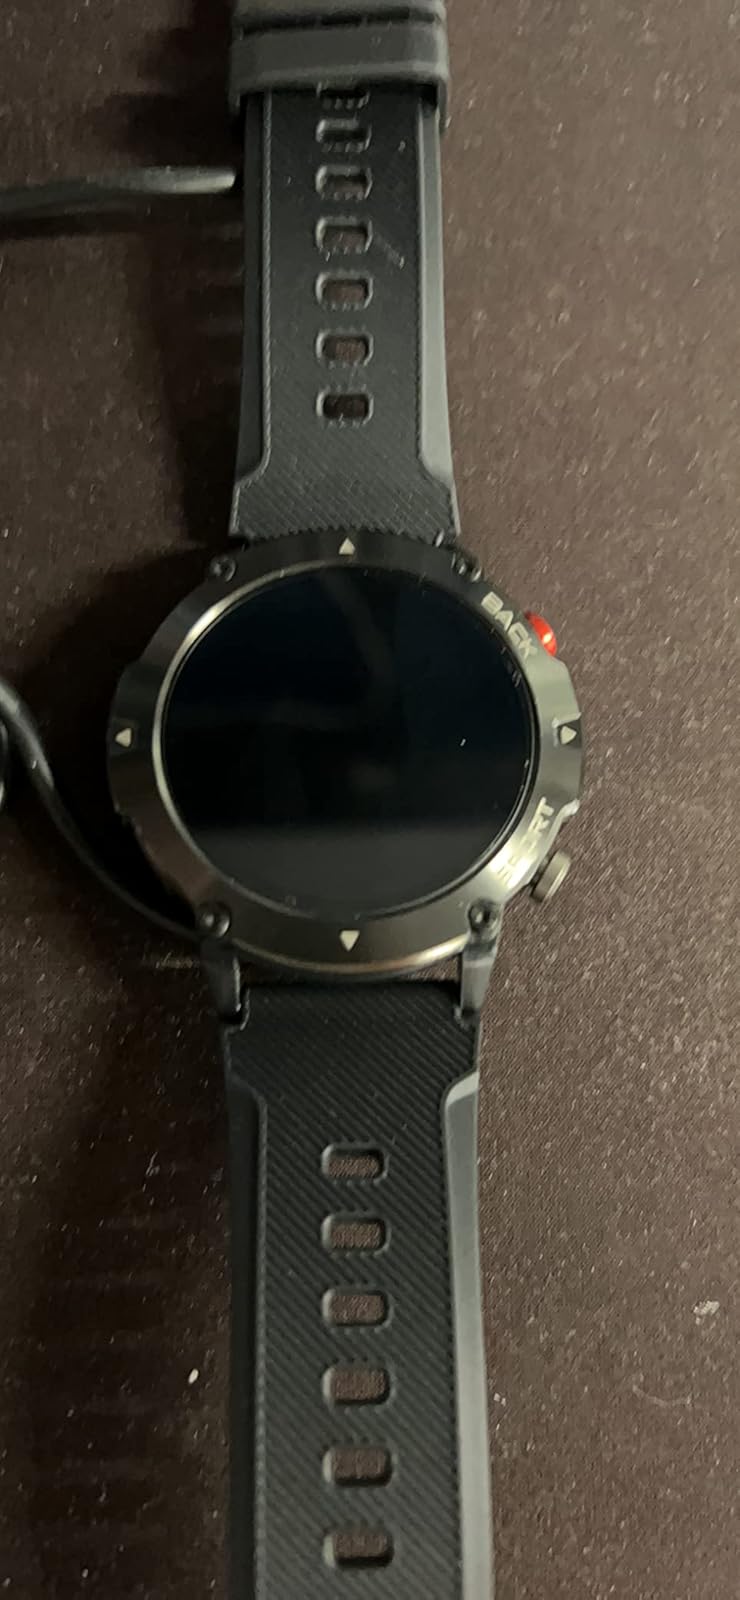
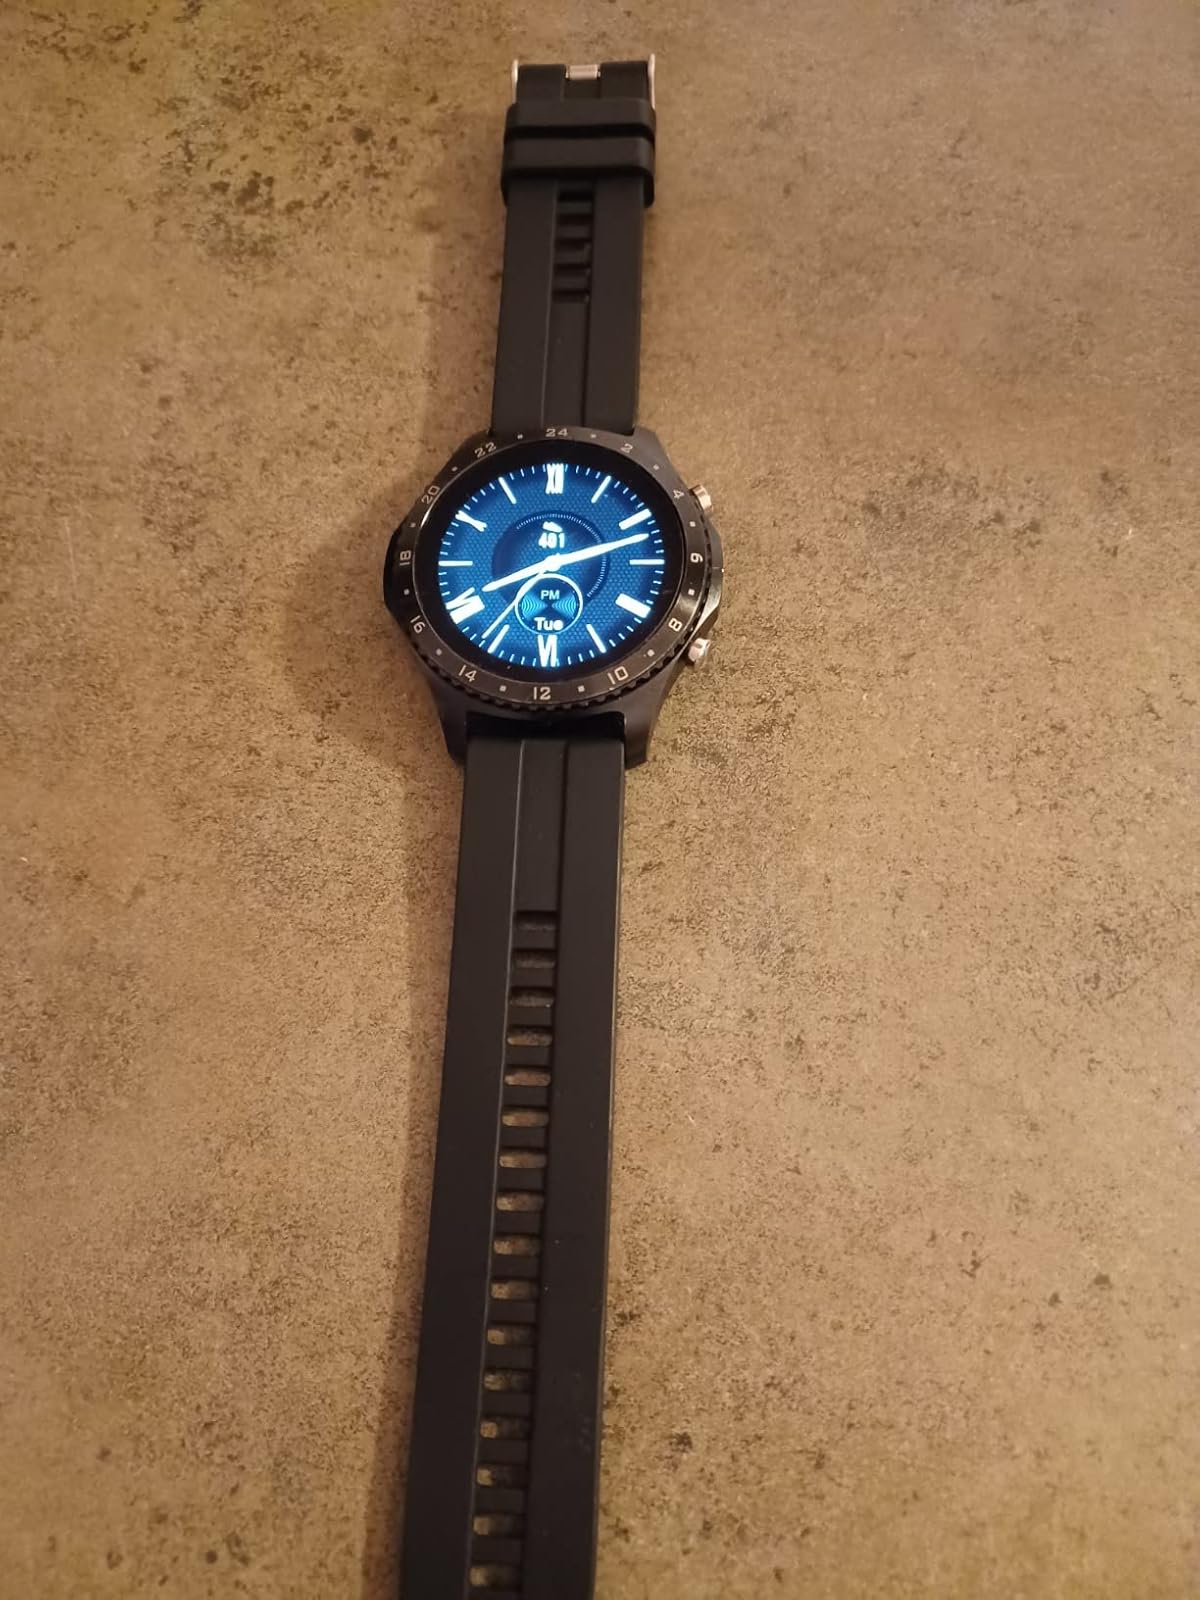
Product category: smartwatch
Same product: no